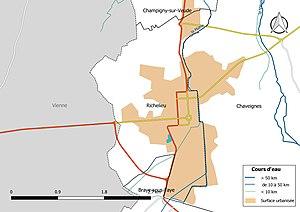
Carte du réseau hydrographique de la commune de fr:Richelieu (Indre-et-Loire) (France).
Richelieu est une commune française située dans le département d’Indre-et-Loire, en région Centre-Val de Loire.